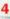
Number: 4